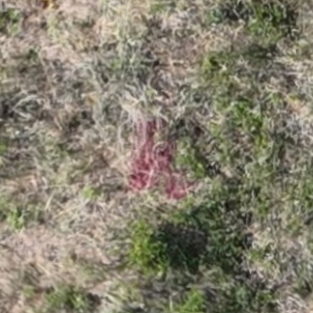
Month: july
Dye color: red
Dye concentration: low